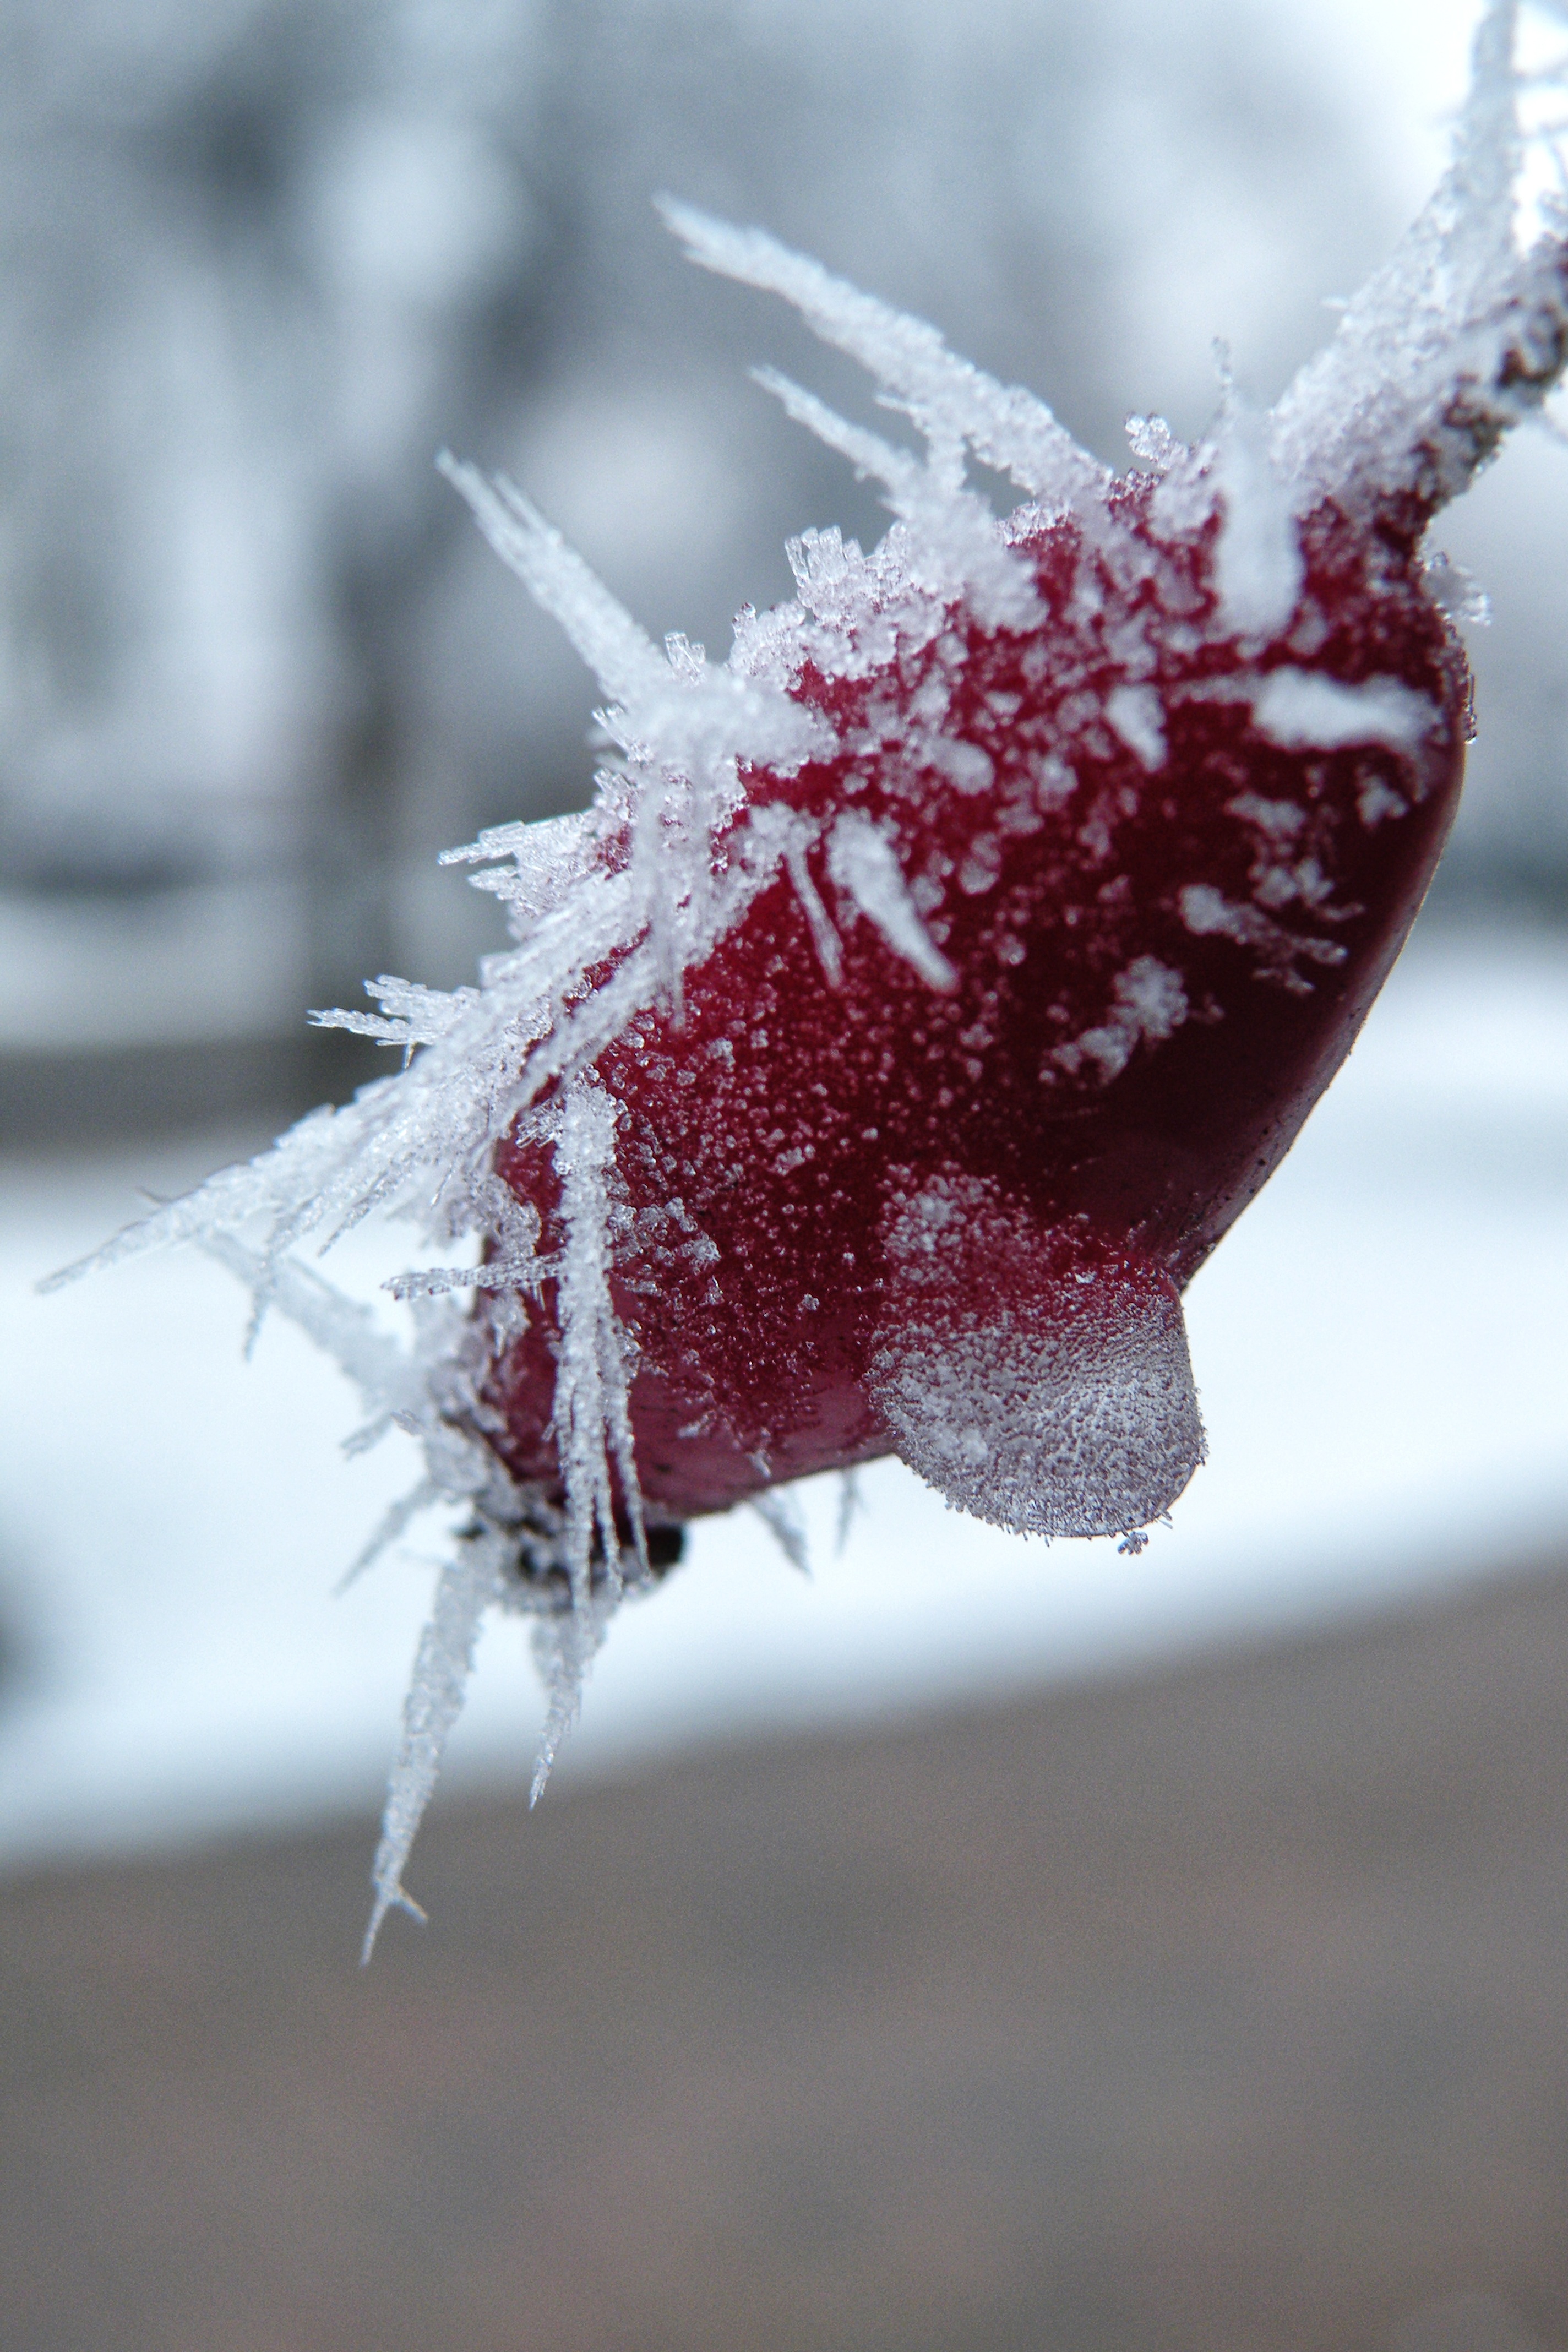
branch, snow, cold, winter, plant, leaf, flower, petal, frost, ice, red, weather, frozen, season, close up, iced, wintry, winter magic, hoarfrost, freezing, winter impressions, rose hip, macro photography, eiskristalle, berry red